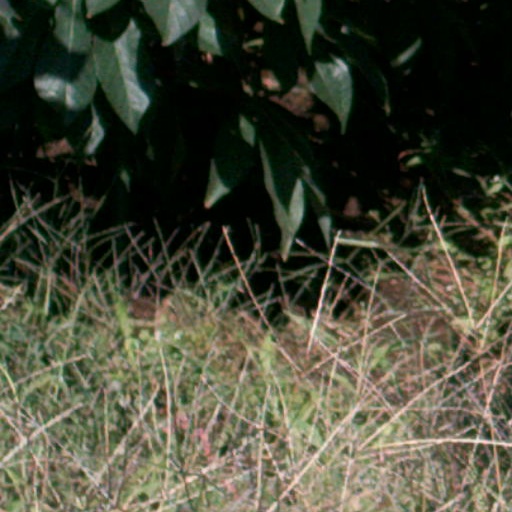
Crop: cassava